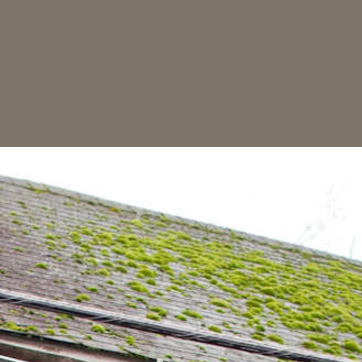
Material: sky